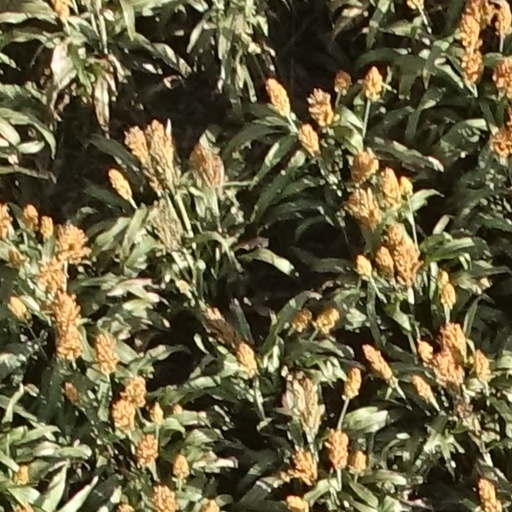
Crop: sorghum